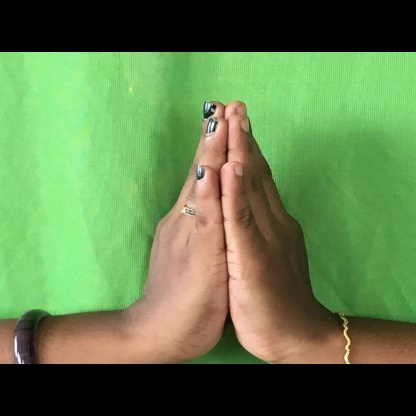
Mudra: Anjali